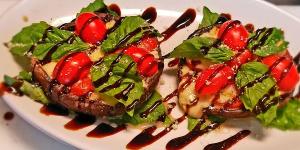
ensalada caprese con champinones